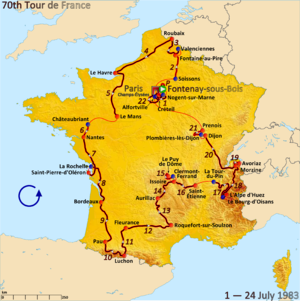
Le Tour de France 1983 est la 70ᵉ édition de cette course cycliste par étapes. Il a lieu du 1ᵉʳ juillet au 24 juillet 1983 sur 22 étapes et un prologue pour 3 809 km.